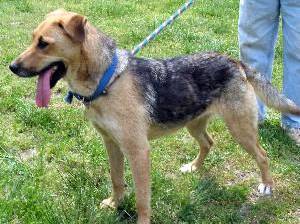
Label: dog